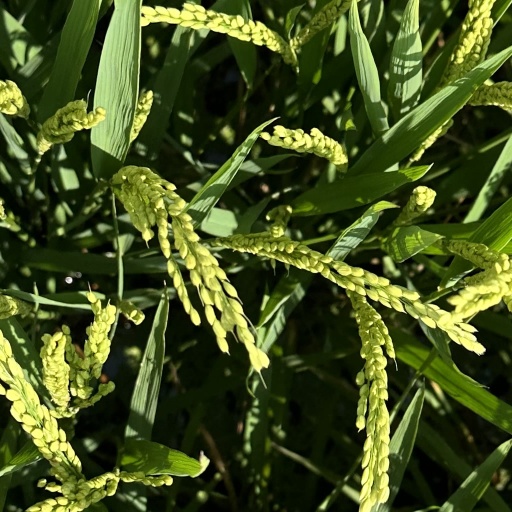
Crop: rice